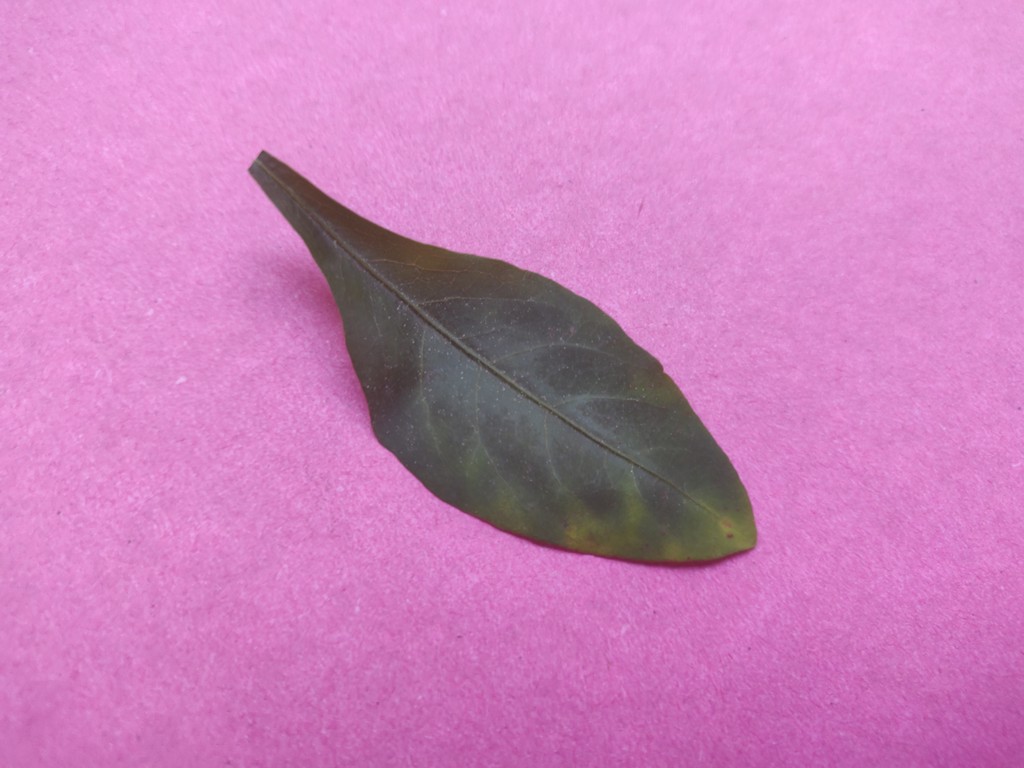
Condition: Unhealthy
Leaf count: single
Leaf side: front